William Dymond

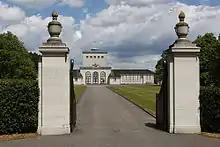
The Air Forces Memorial, near Egham in England, where Dymond is commemorated

Dymond is credited with having shot down ten German aircraft, with a share in an eleventh. He is also credited with one aircraft probably destroyed and six damaged. Survived by his wife Joan, who he had married in 1939, Dymond has no known grave. He is commemorated on the Commonwealth War Graves Commission's Air Forces Memorial near Egham in Surrey.